Action of 16 March 1917

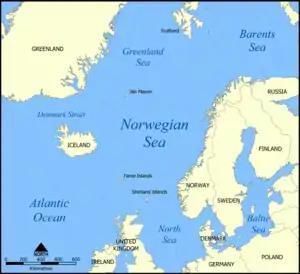

In March 1916, Admiral John Jellicoe, the commander-in-chief of the Grand Fleet, reinforced the Northern Patrol (10th Cruiser Squadron) with cruisers from three of the cruiser squadrons of the Grand Fleet, to keep one cruiser on watch between the latitudes of 62° and 65° on the meridian of the Shetland Isles, through which he predicted that German commerce raiders would pass. The patrol supplemented the ships of the 10th Cruiser Squadron further to the west. At first, the ships were taken from the 2nd Cruiser Squadron, 3rd Cruiser Squadron and the 7th Cruiser Squadron but eventually devolved to the 2nd Cruiser Squadron. The intention was to keep a permanent watch by a cruiser and an armed boarding steamer but by early 1917, three of each were kept at sea.